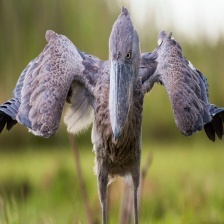
Species: SHOEBILL
Scientific name: BALAENICEPS REX